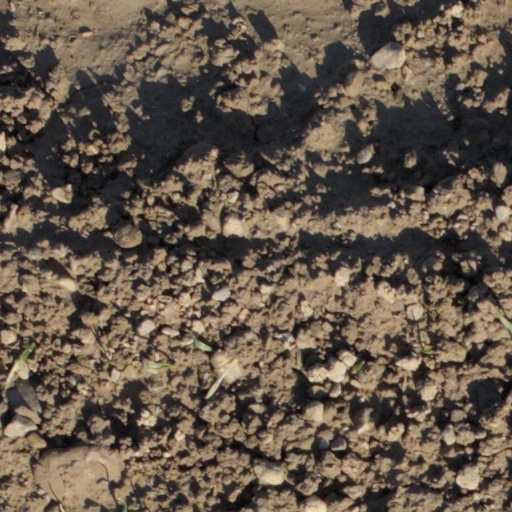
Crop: wheat